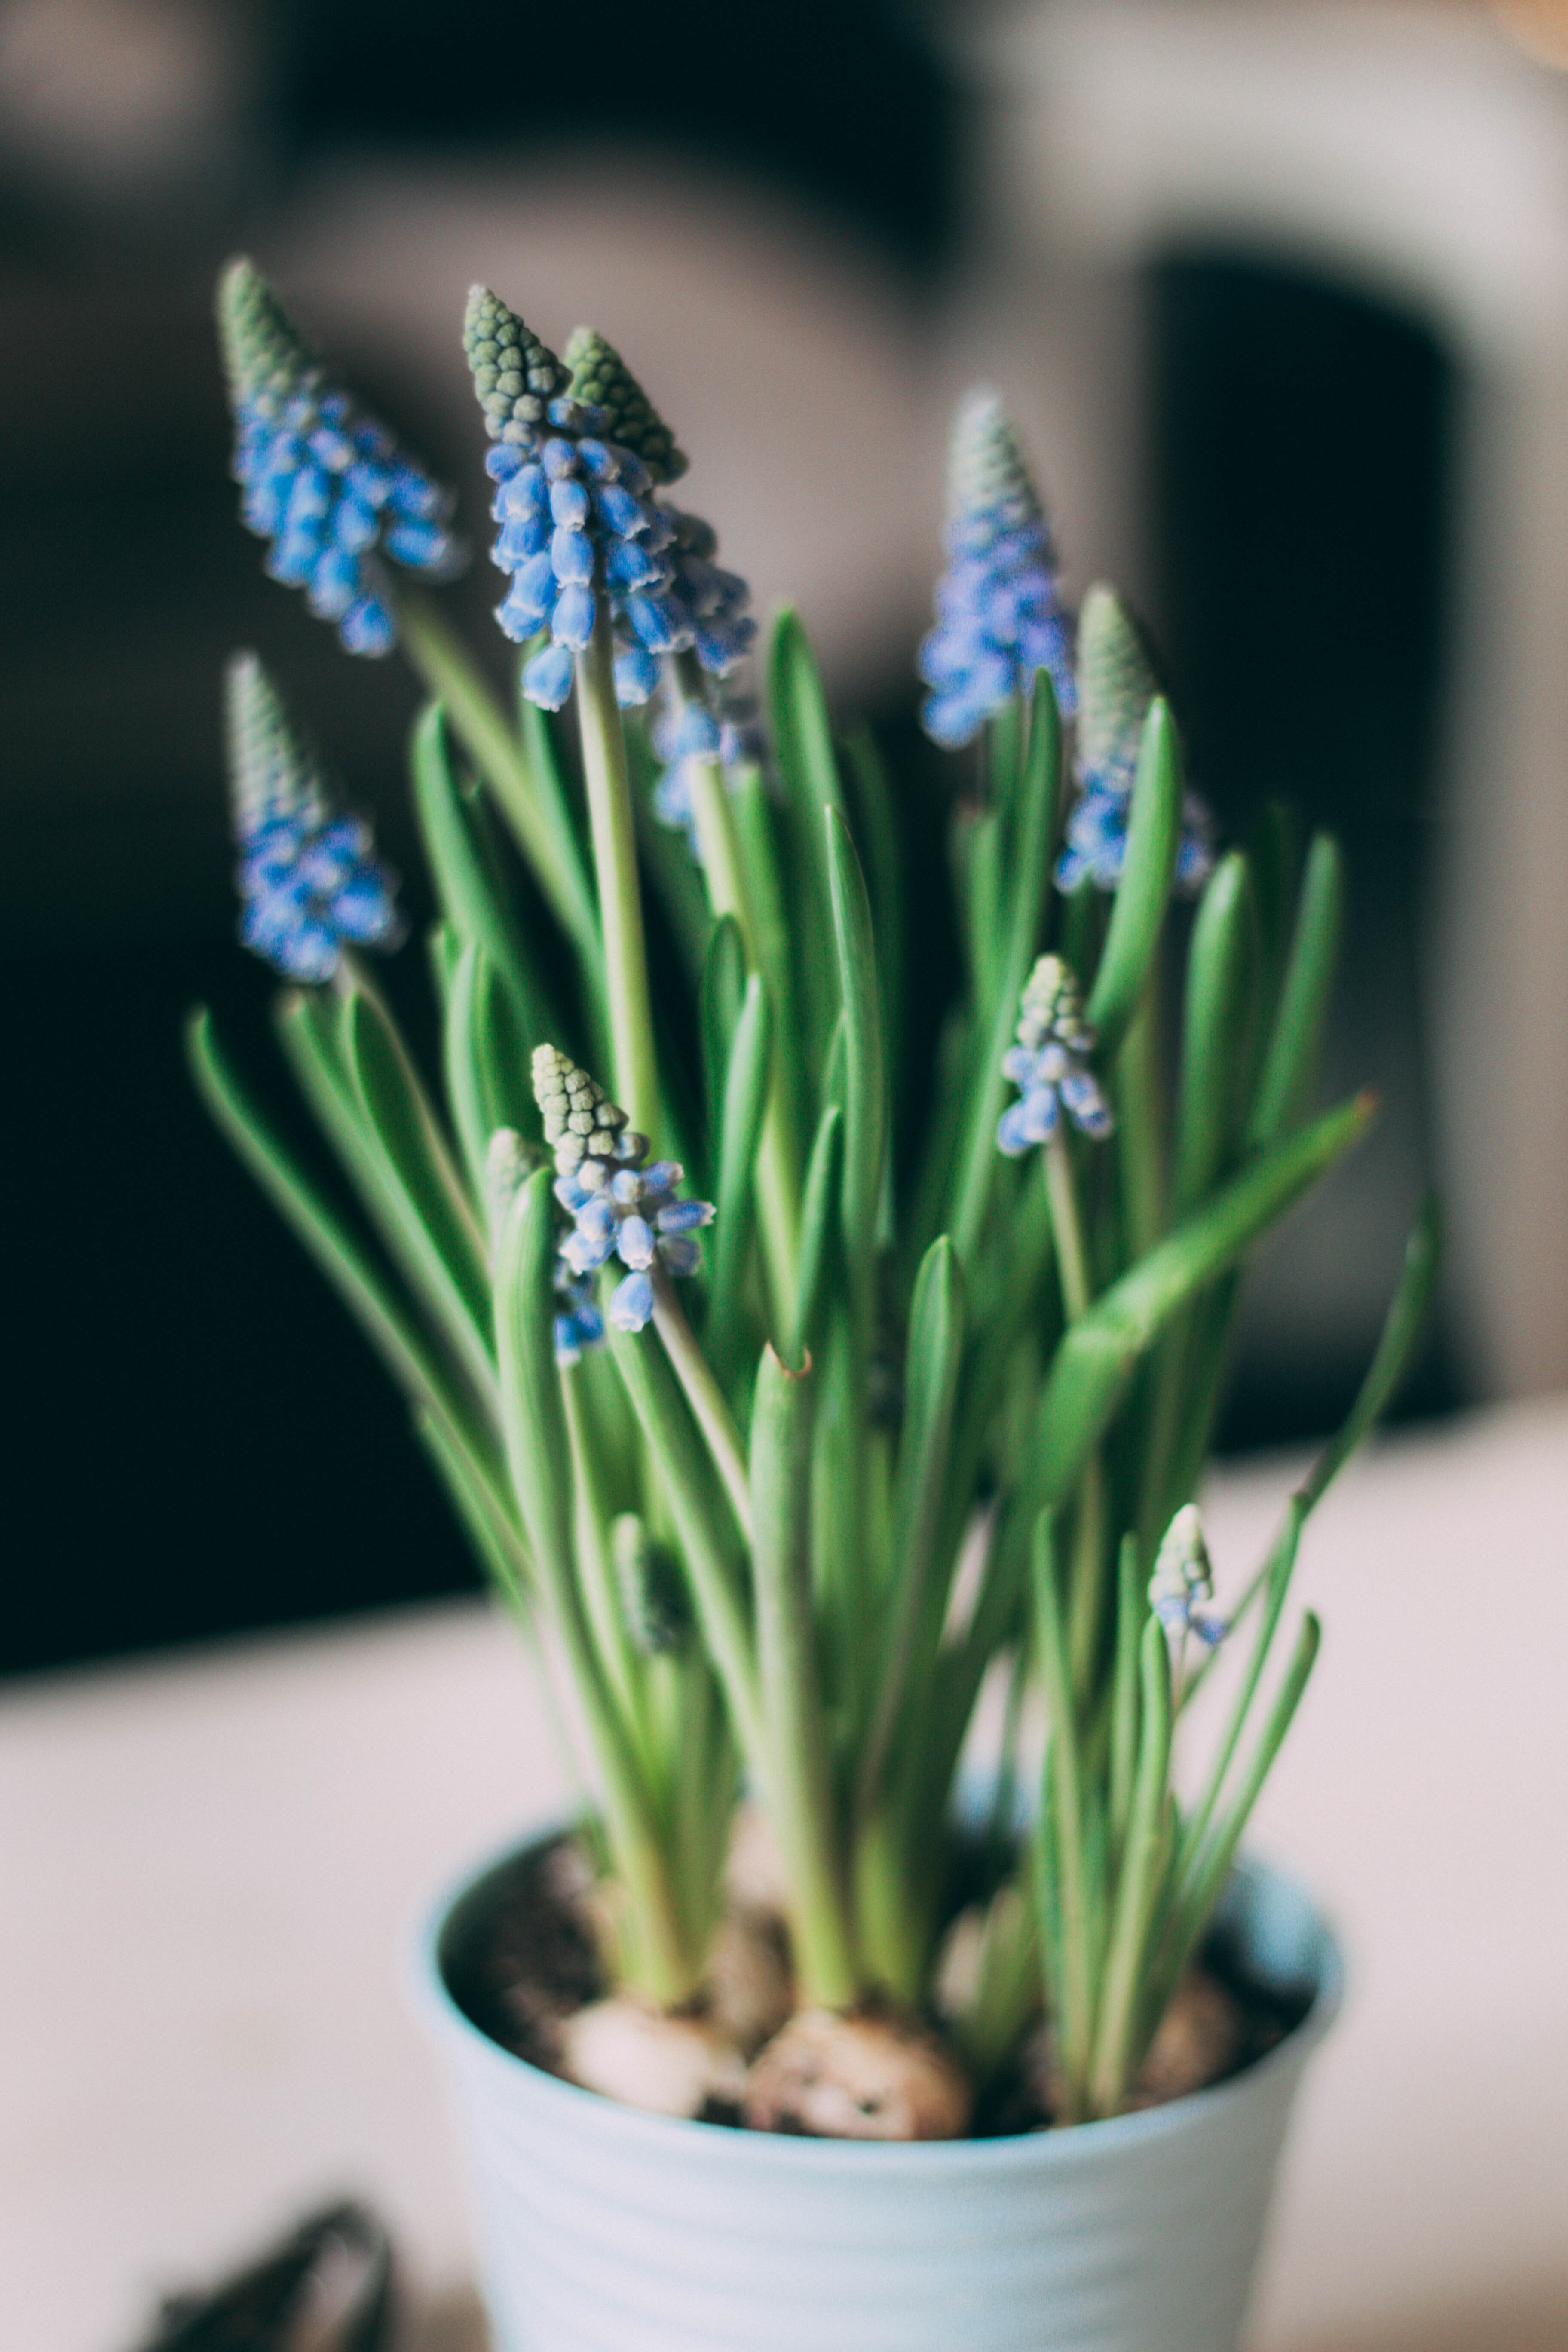
flower, blue, plant, grape hyacinth, flowering plant, grass, plant stem, scilla, perennial plant